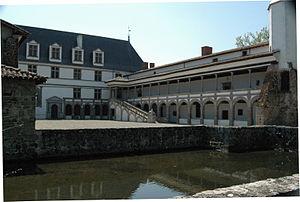
Château de la Bastie d'Urfé - Le Lignon
Les timbres de France en 2009 sont émis par La Poste.